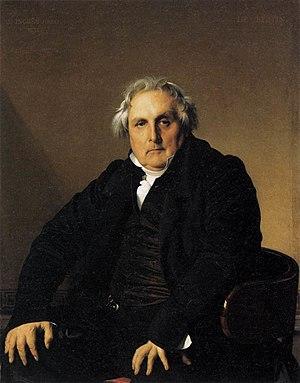
La peinture française du XIXᵉ siècle est l'ensemble de la production picturale par les artistes français entre 1801 et 1900. Elle est représentée par des changements esthétiques et l'apparition de plusieurs courants dont se distinguent principalement la peinture romantique vers les premières décennies du siècle, et l'impressionnisme après la seconde moitié. En France, la peinture connait des mutations rapides tant sur le plan artistique qu'institutionnel avec la confrontation entre un art officiel défendu par le pouvoir et les institutions, et l'émergence d'un art moderne, poussés par des groupes d'artistes dit d'avant-garde, qui se développe par l'intermédiaire des premiers marchands d'art et des mécènes privés.